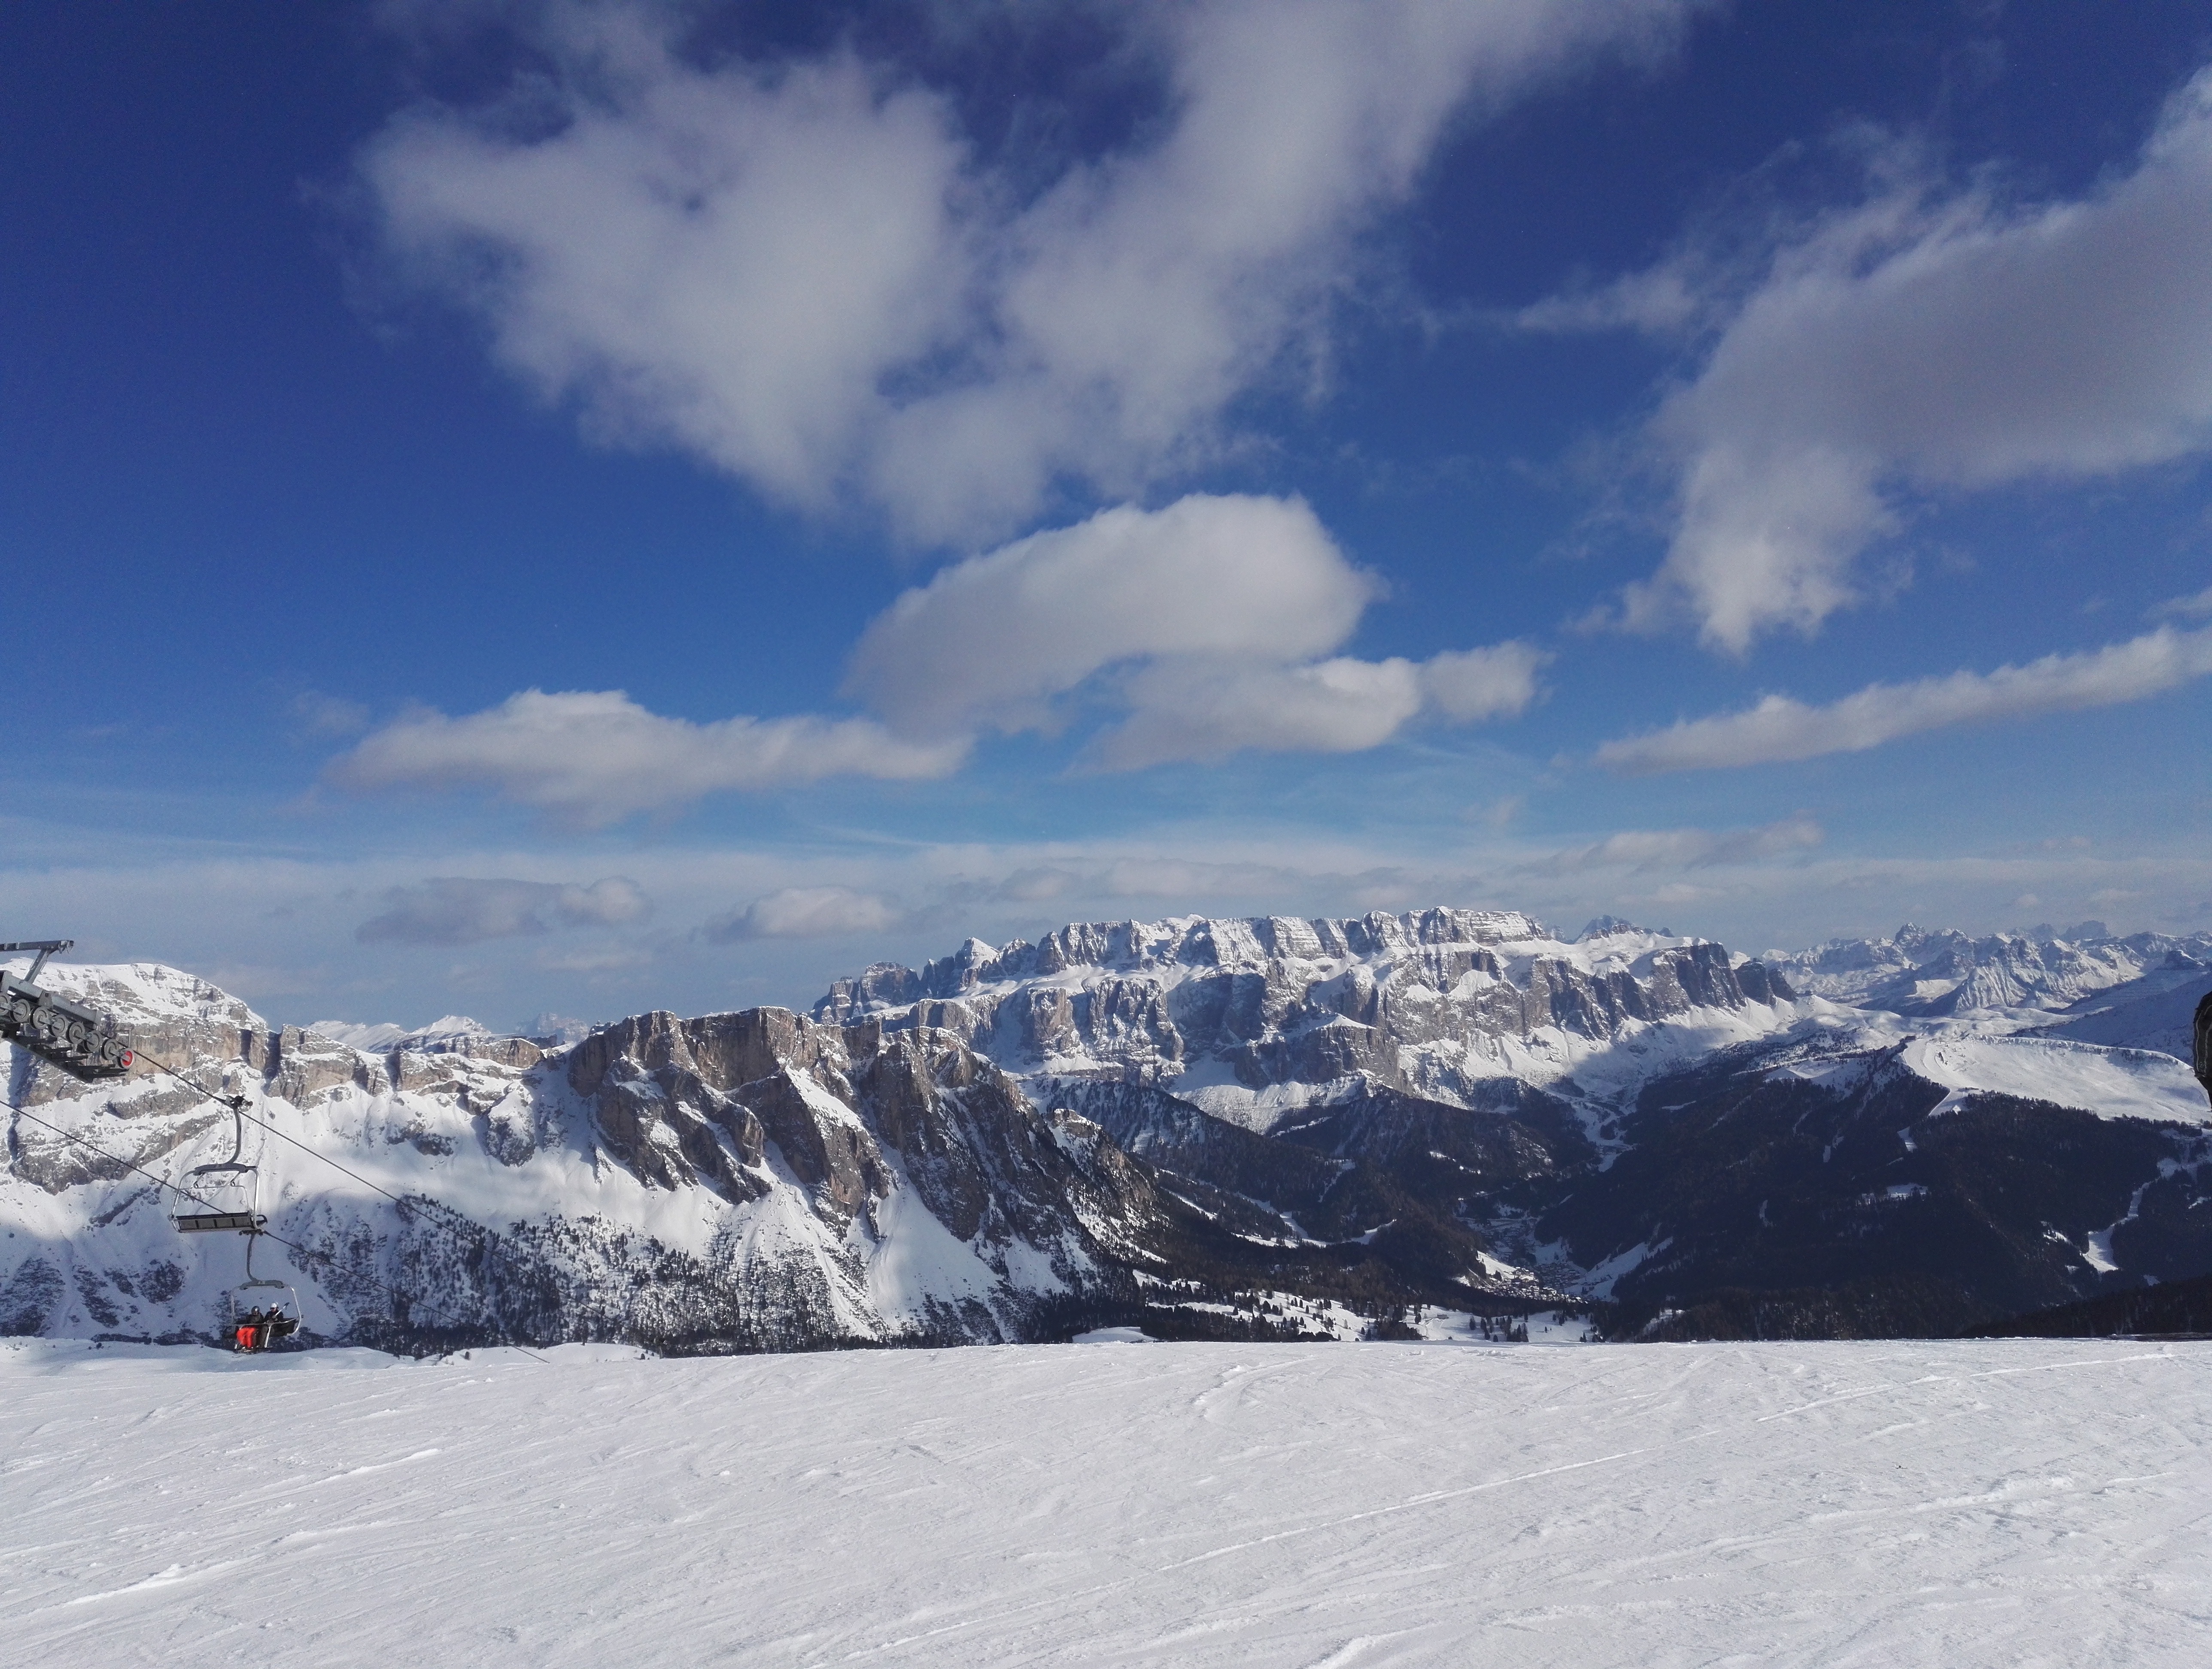
landscape, mountain, snow, winter, cloud, sun, view, mountain range, weather, italy, ridge, winter sport, mountains, alps, plateau, piste, dolomites, landform, south tyrol, ski touring, val gardena, ski mountaineering, ortisei, geographical feature, mountainous landforms, geological phenomenon